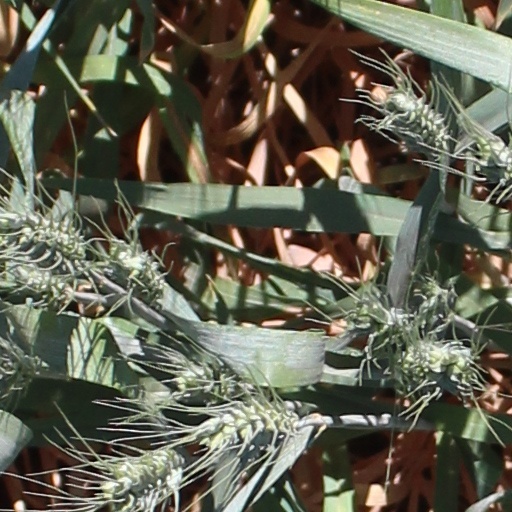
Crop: wheat